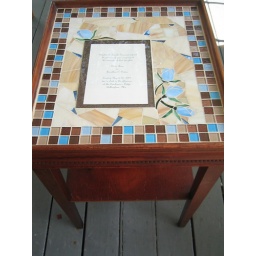
Antique table with stained glass and wedding invitation embedded in glass, glass tiles